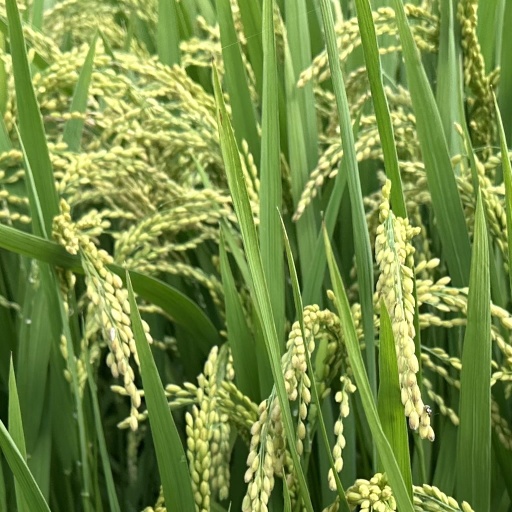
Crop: rice